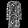
Label: Dress